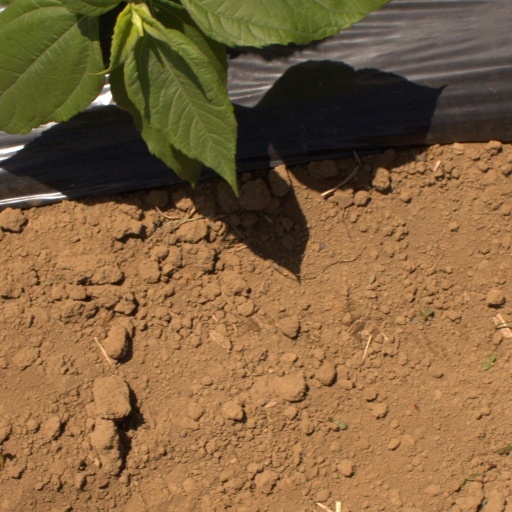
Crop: Jerusalem artichoke